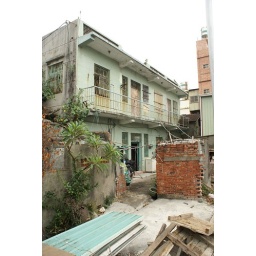
The building behind Peichi's grandma's house in rural Tainan.